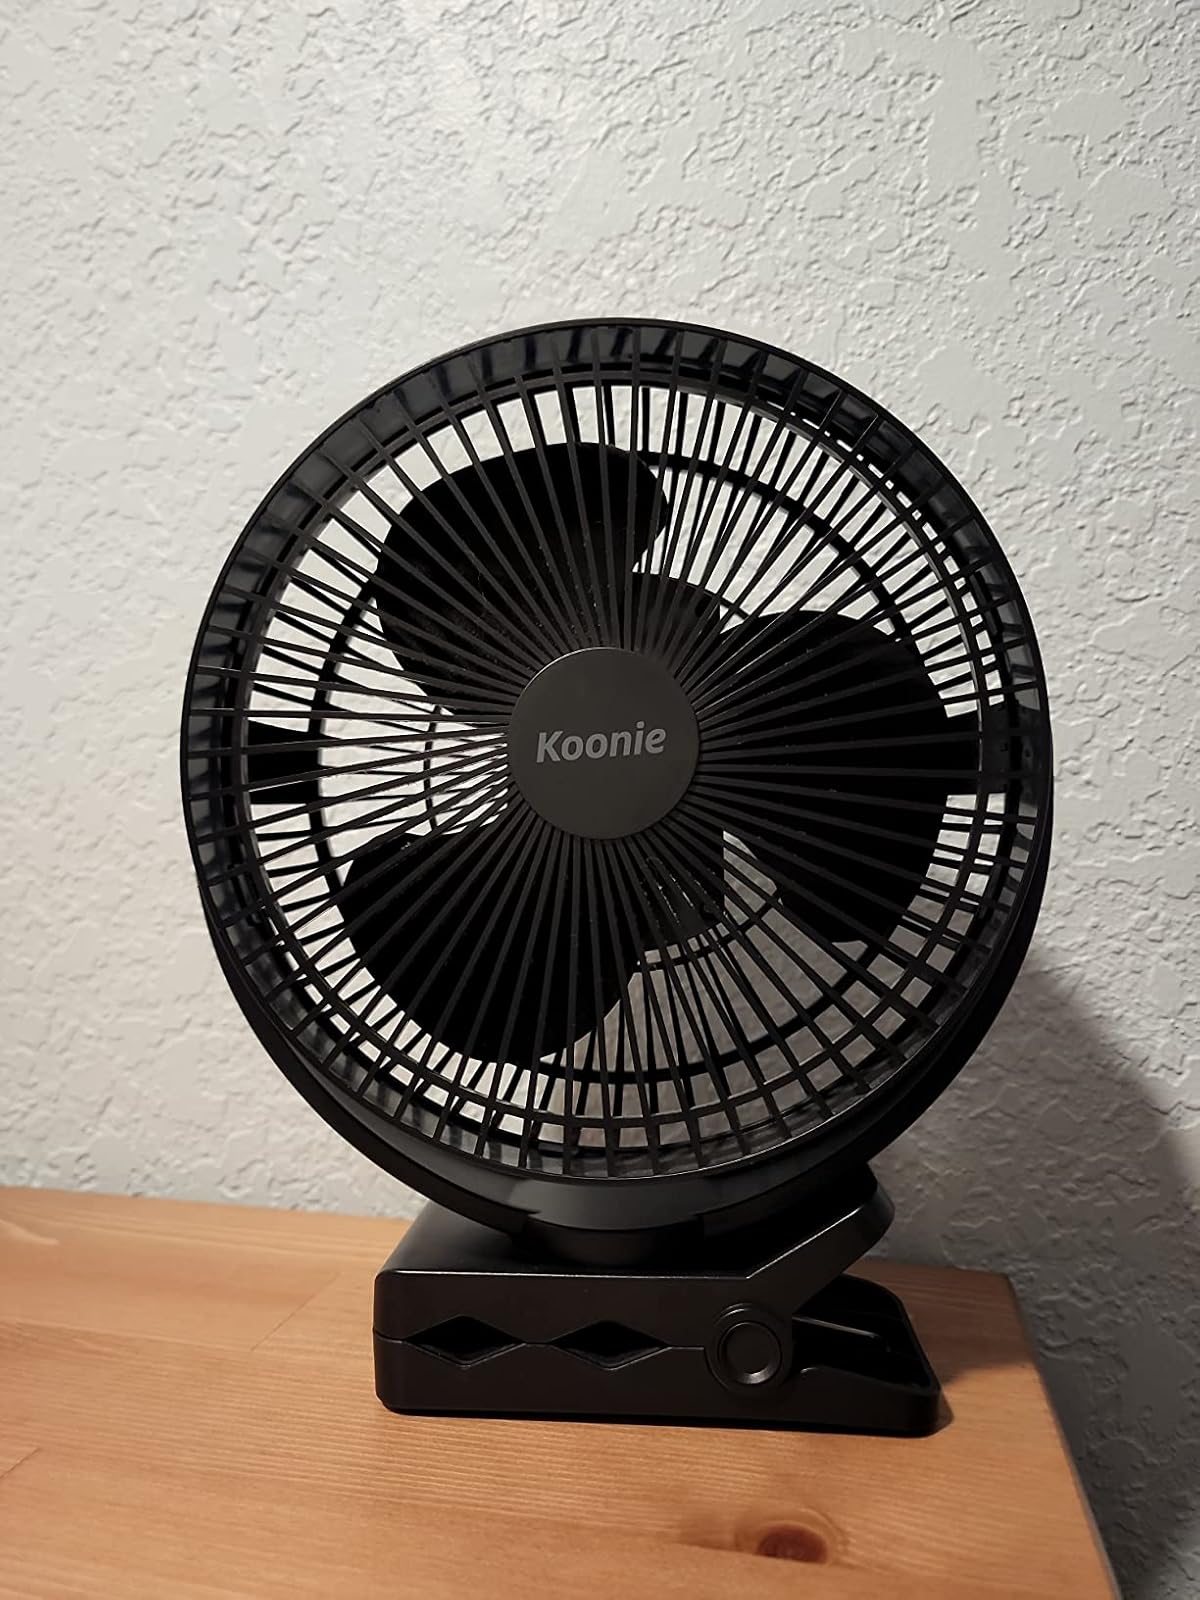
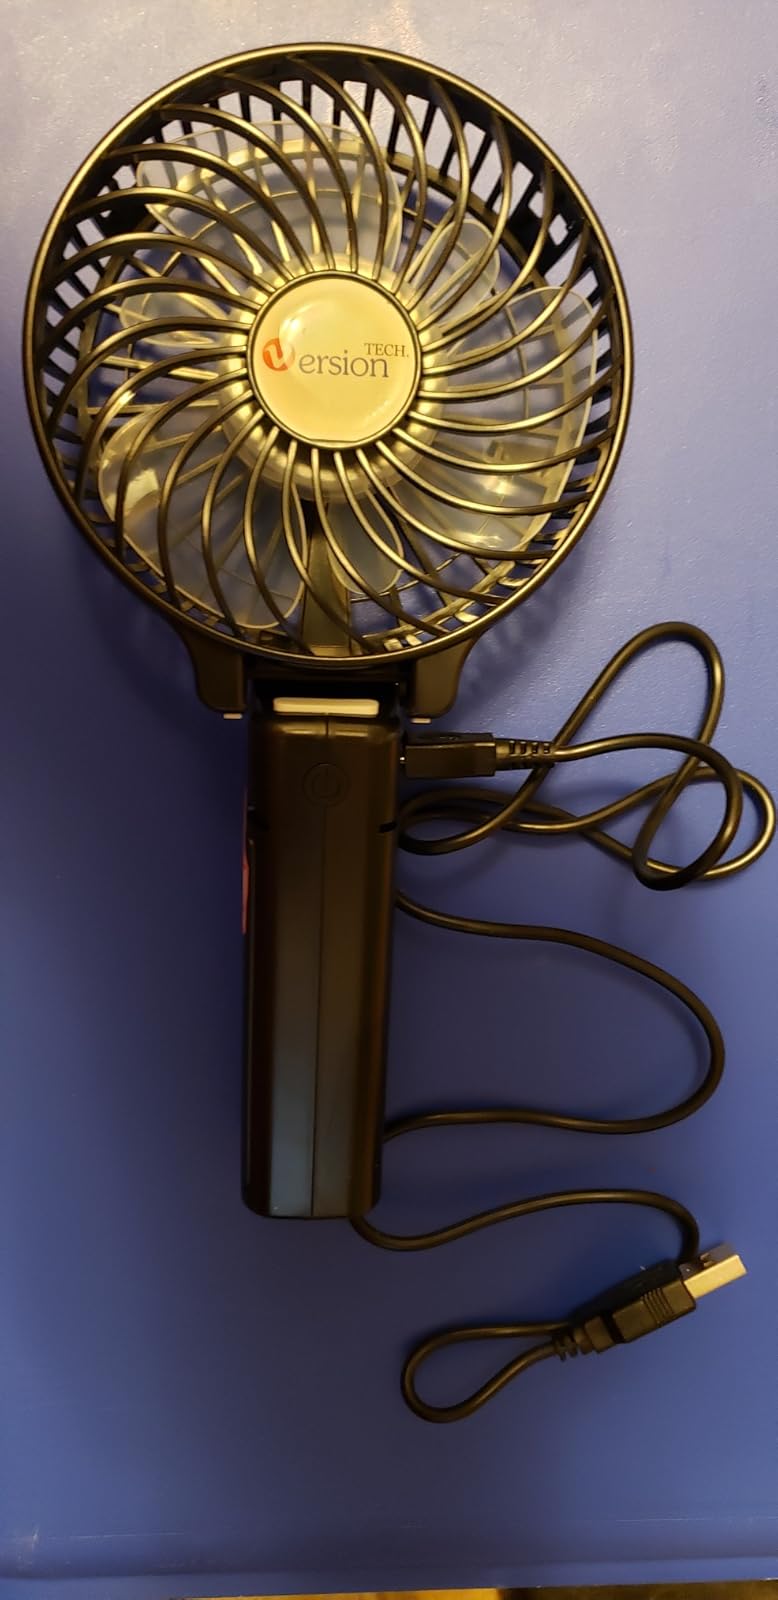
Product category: fan
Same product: no